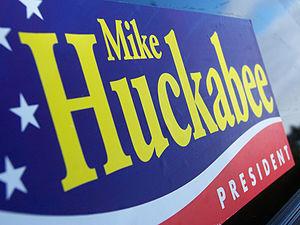
Michael Dale Huckabee, dit Mike Huckabee, né le 24 août 1955, est un homme politique républicain américain et un pasteur baptiste. Il est gouverneur de l'Arkansas entre 1996 et 2007 et l'un des candidats à l'investiture républicaine pour l'élection présidentielle de 2008 puis pour celle de 2016.